Hama Castle

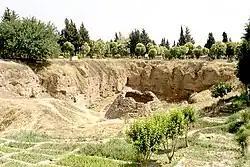
Excavation area inside Hama Citadel

Hama Castle is a mostly-ruined fortress located in Hama, Syria, Located on the Orontes River.